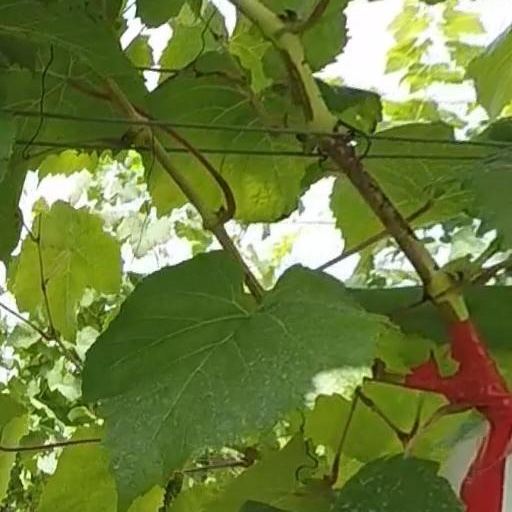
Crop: grape